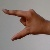
The image shows a hand gesture representing the letter 'Z' in Indian Sign Language.